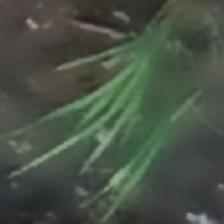
Label: clustered